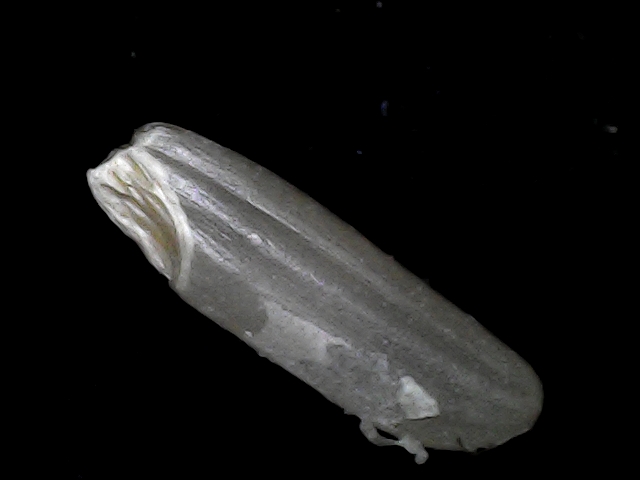
Rice variety: BD70